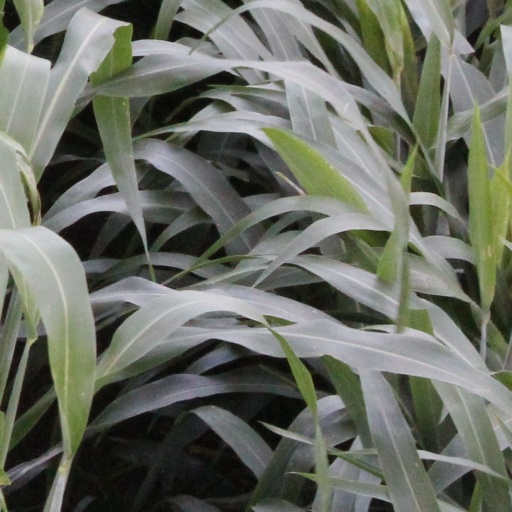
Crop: sorghum